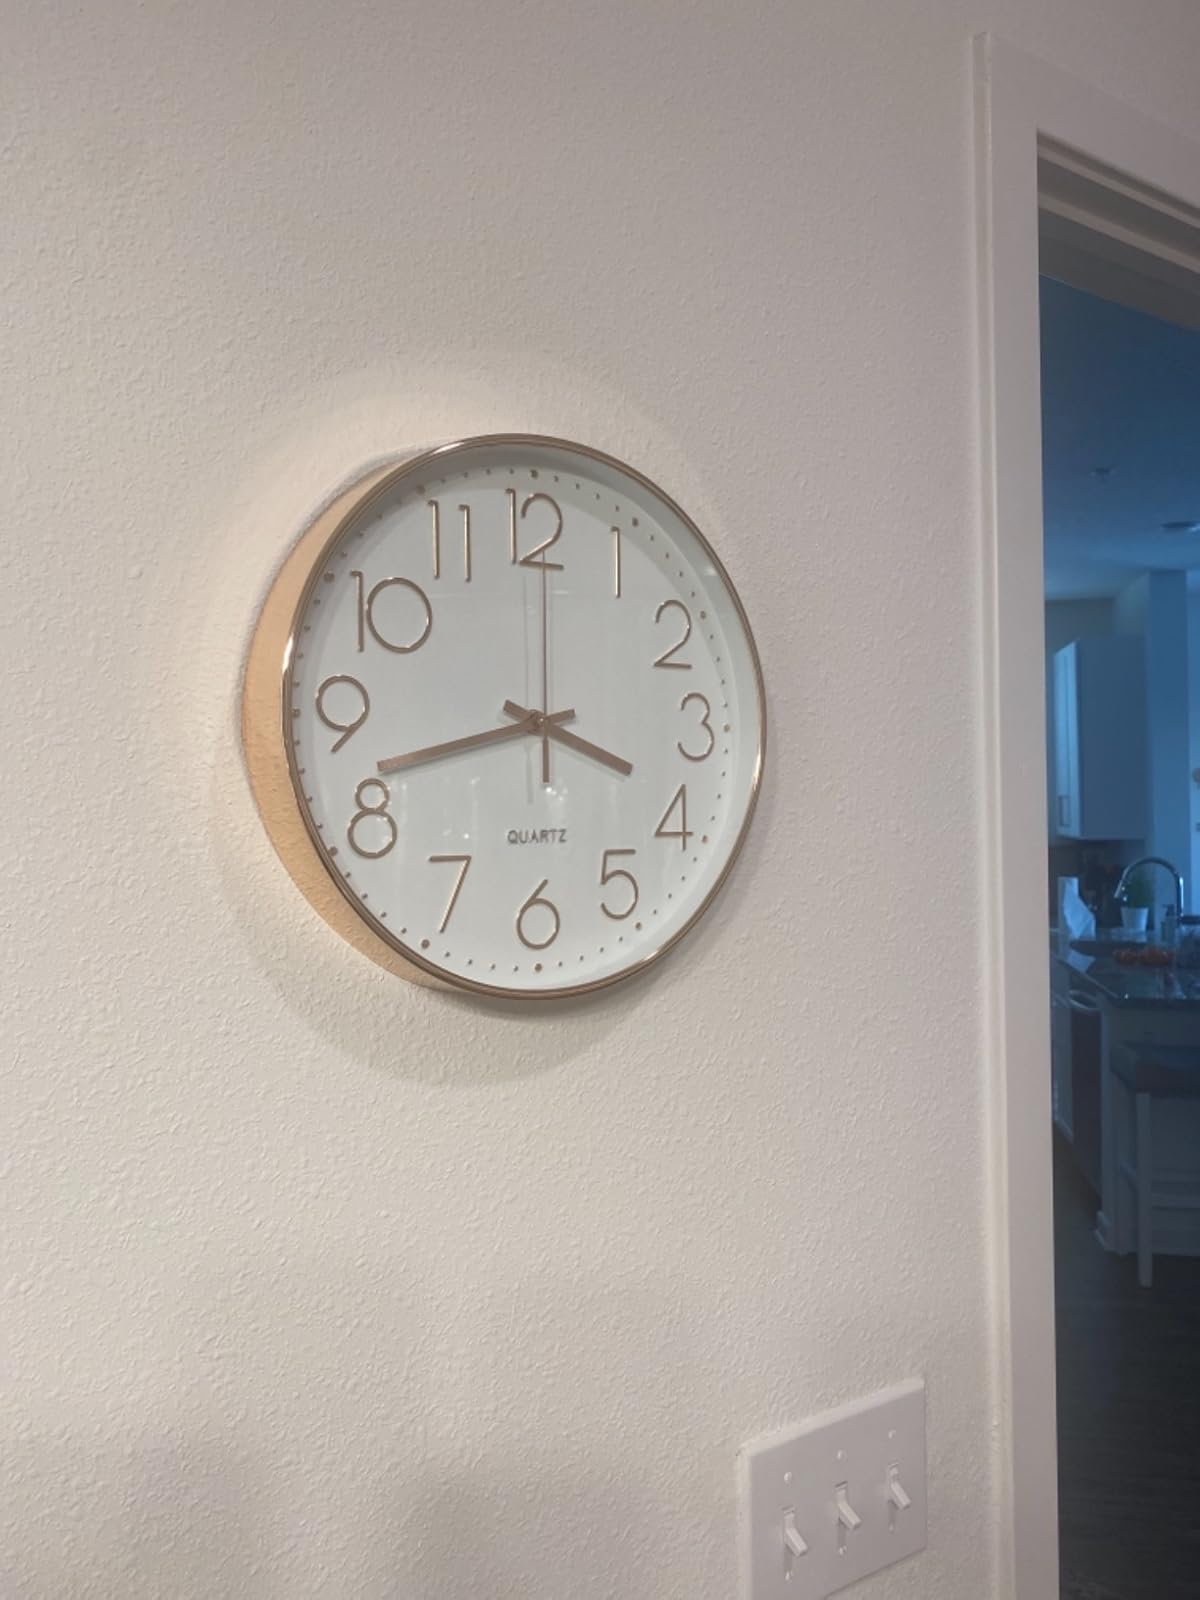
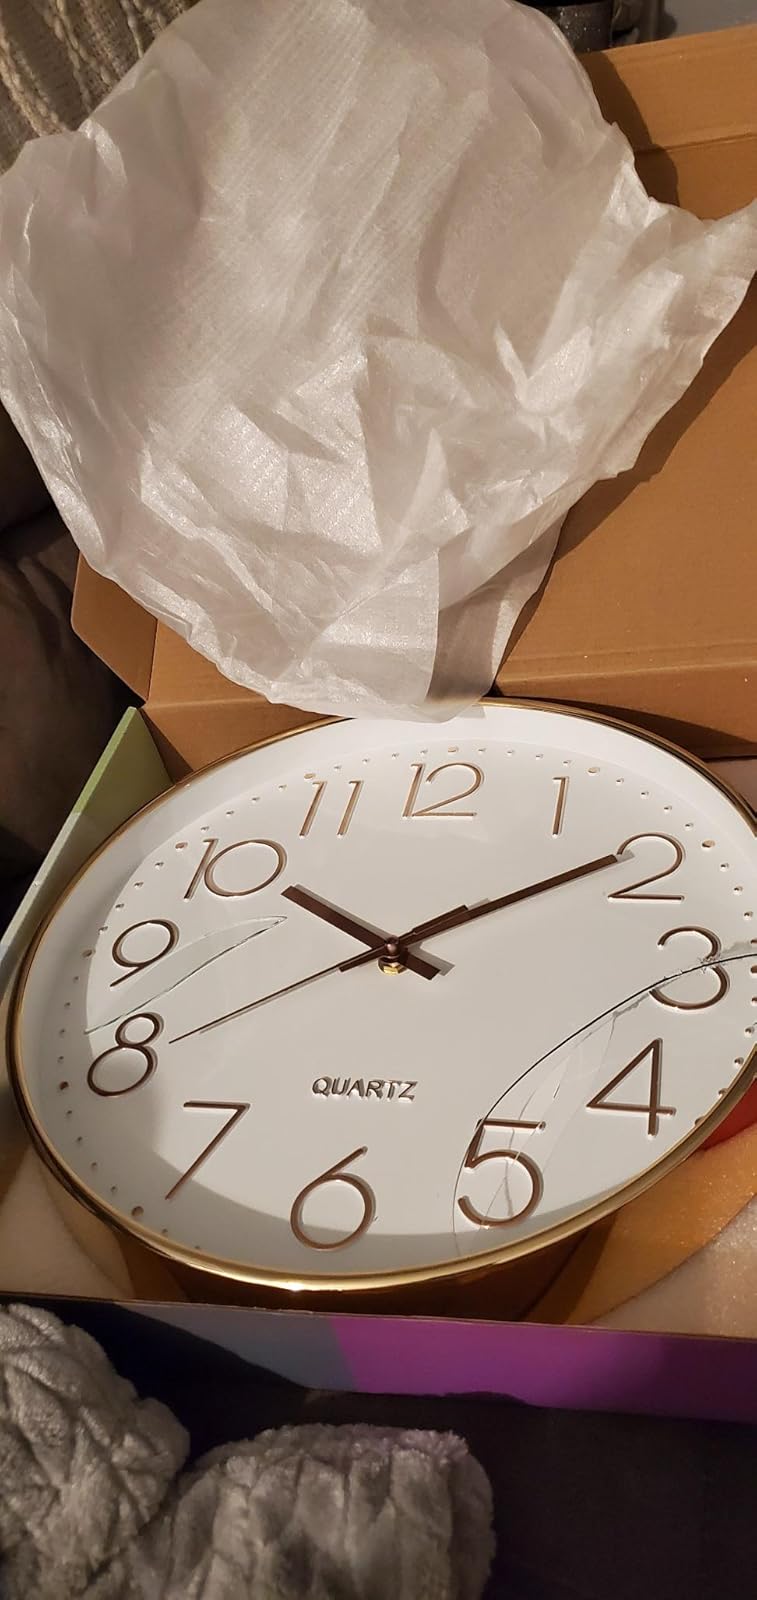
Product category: clock
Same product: yes